Andros

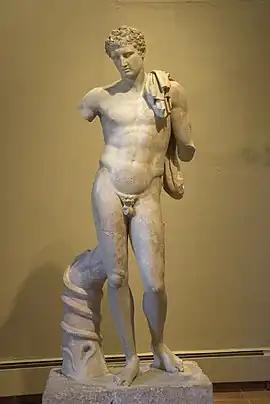
Statue of Hermes Chthonios (Roman copy of 1st AD), Archaeological Museum of Andros

In ancient times, the island contained an Ionian population, perhaps with an admixture of Thracian ancestry. Though it has been proposed that Andros was originally dependent on Eretria, by the 7th century BC it had become sufficiently prosperous to send out several colonies, to Chalcidice (Acanthus, Stageira, Argilus, Sane). The ruins of Palaeopolis, the ancient capital, are on the west coast; the town possessed a famous temple, dedicated to Dionysus. In 480 BC, it supplied ships to Xerxes and was subsequently harried by the Greek fleet. Though enrolled in the Delian League, it remained disaffected towards Athens, and in 477 had to be coerced by the establishment of a cleruchy on the island; nevertheless, in 411 Andros proclaimed its freedom, and in 408 withstood an Athenian attack. As a member of the second Delian League, it was again controlled by a garrison and an archon. In the Hellenistic period, Andros was contended for as a frontier-post by the two naval powers of the Aegean Sea, Macedon and Ptolemaic Egypt. In 333, it received a Macedonian garrison from Antipater; in 308 it was freed by Ptolemy I of Egypt. In the Chremonidean War (266–263) it passed again to Macedon after a battle off its shores. The Ptolemaic empire was at its height, with a considerable fleet stationed at Andros.